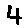
Label: 4